Chess tournament

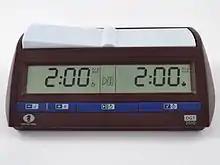
Digital clock

If it is found that the starting position of the pieces was incorrect, the game must be cancelled and restarted. If it is found that an illegal move has been made, the game must return to the position directly before the irregularity. For the first illegal move by a player, the arbiter shall give two minutes extra time to his opponent. If a player makes a second illegal move in the same game, the arbiter shall declare the game lost by the offending player. If a game begins with the piece colors reversed, the game should be stopped and restarted unless an arbiter rules otherwise. If a player displaces any pieces, they should place them in the correct locations on their own time.